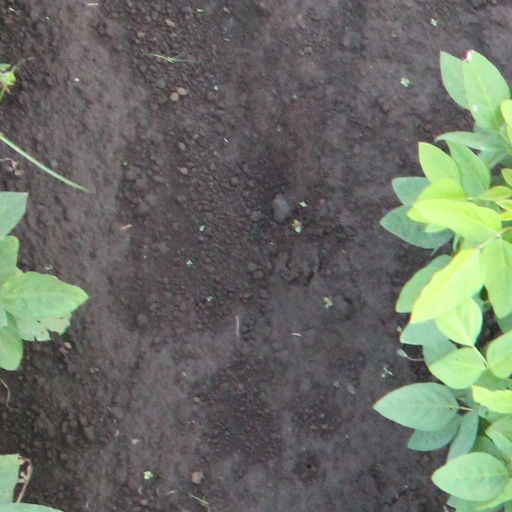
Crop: soybean